Central Connector, Auckland

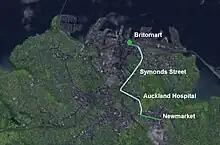
The route of the Central Connector. The light blue section shows the area of major street upgrades that occurred as part of the project.

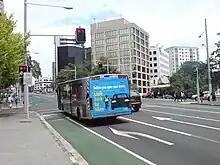
A bus on Symonds Street, after the upgrade.

The Central Connector (formerly called Auckland Central Transit Corridor), is a bus route (mooted as a potential future light rail route) between Britomart Transport Centre in the Auckland CBD, New Zealand, and the commercial suburb of Newmarket. It has some aspects of a bus rapid transit link. It was expected to improve journey times by about 14 minutes for around 2,600 buses per week, about 65,000 passengers daily. Work began in April 2008 and is now finished.